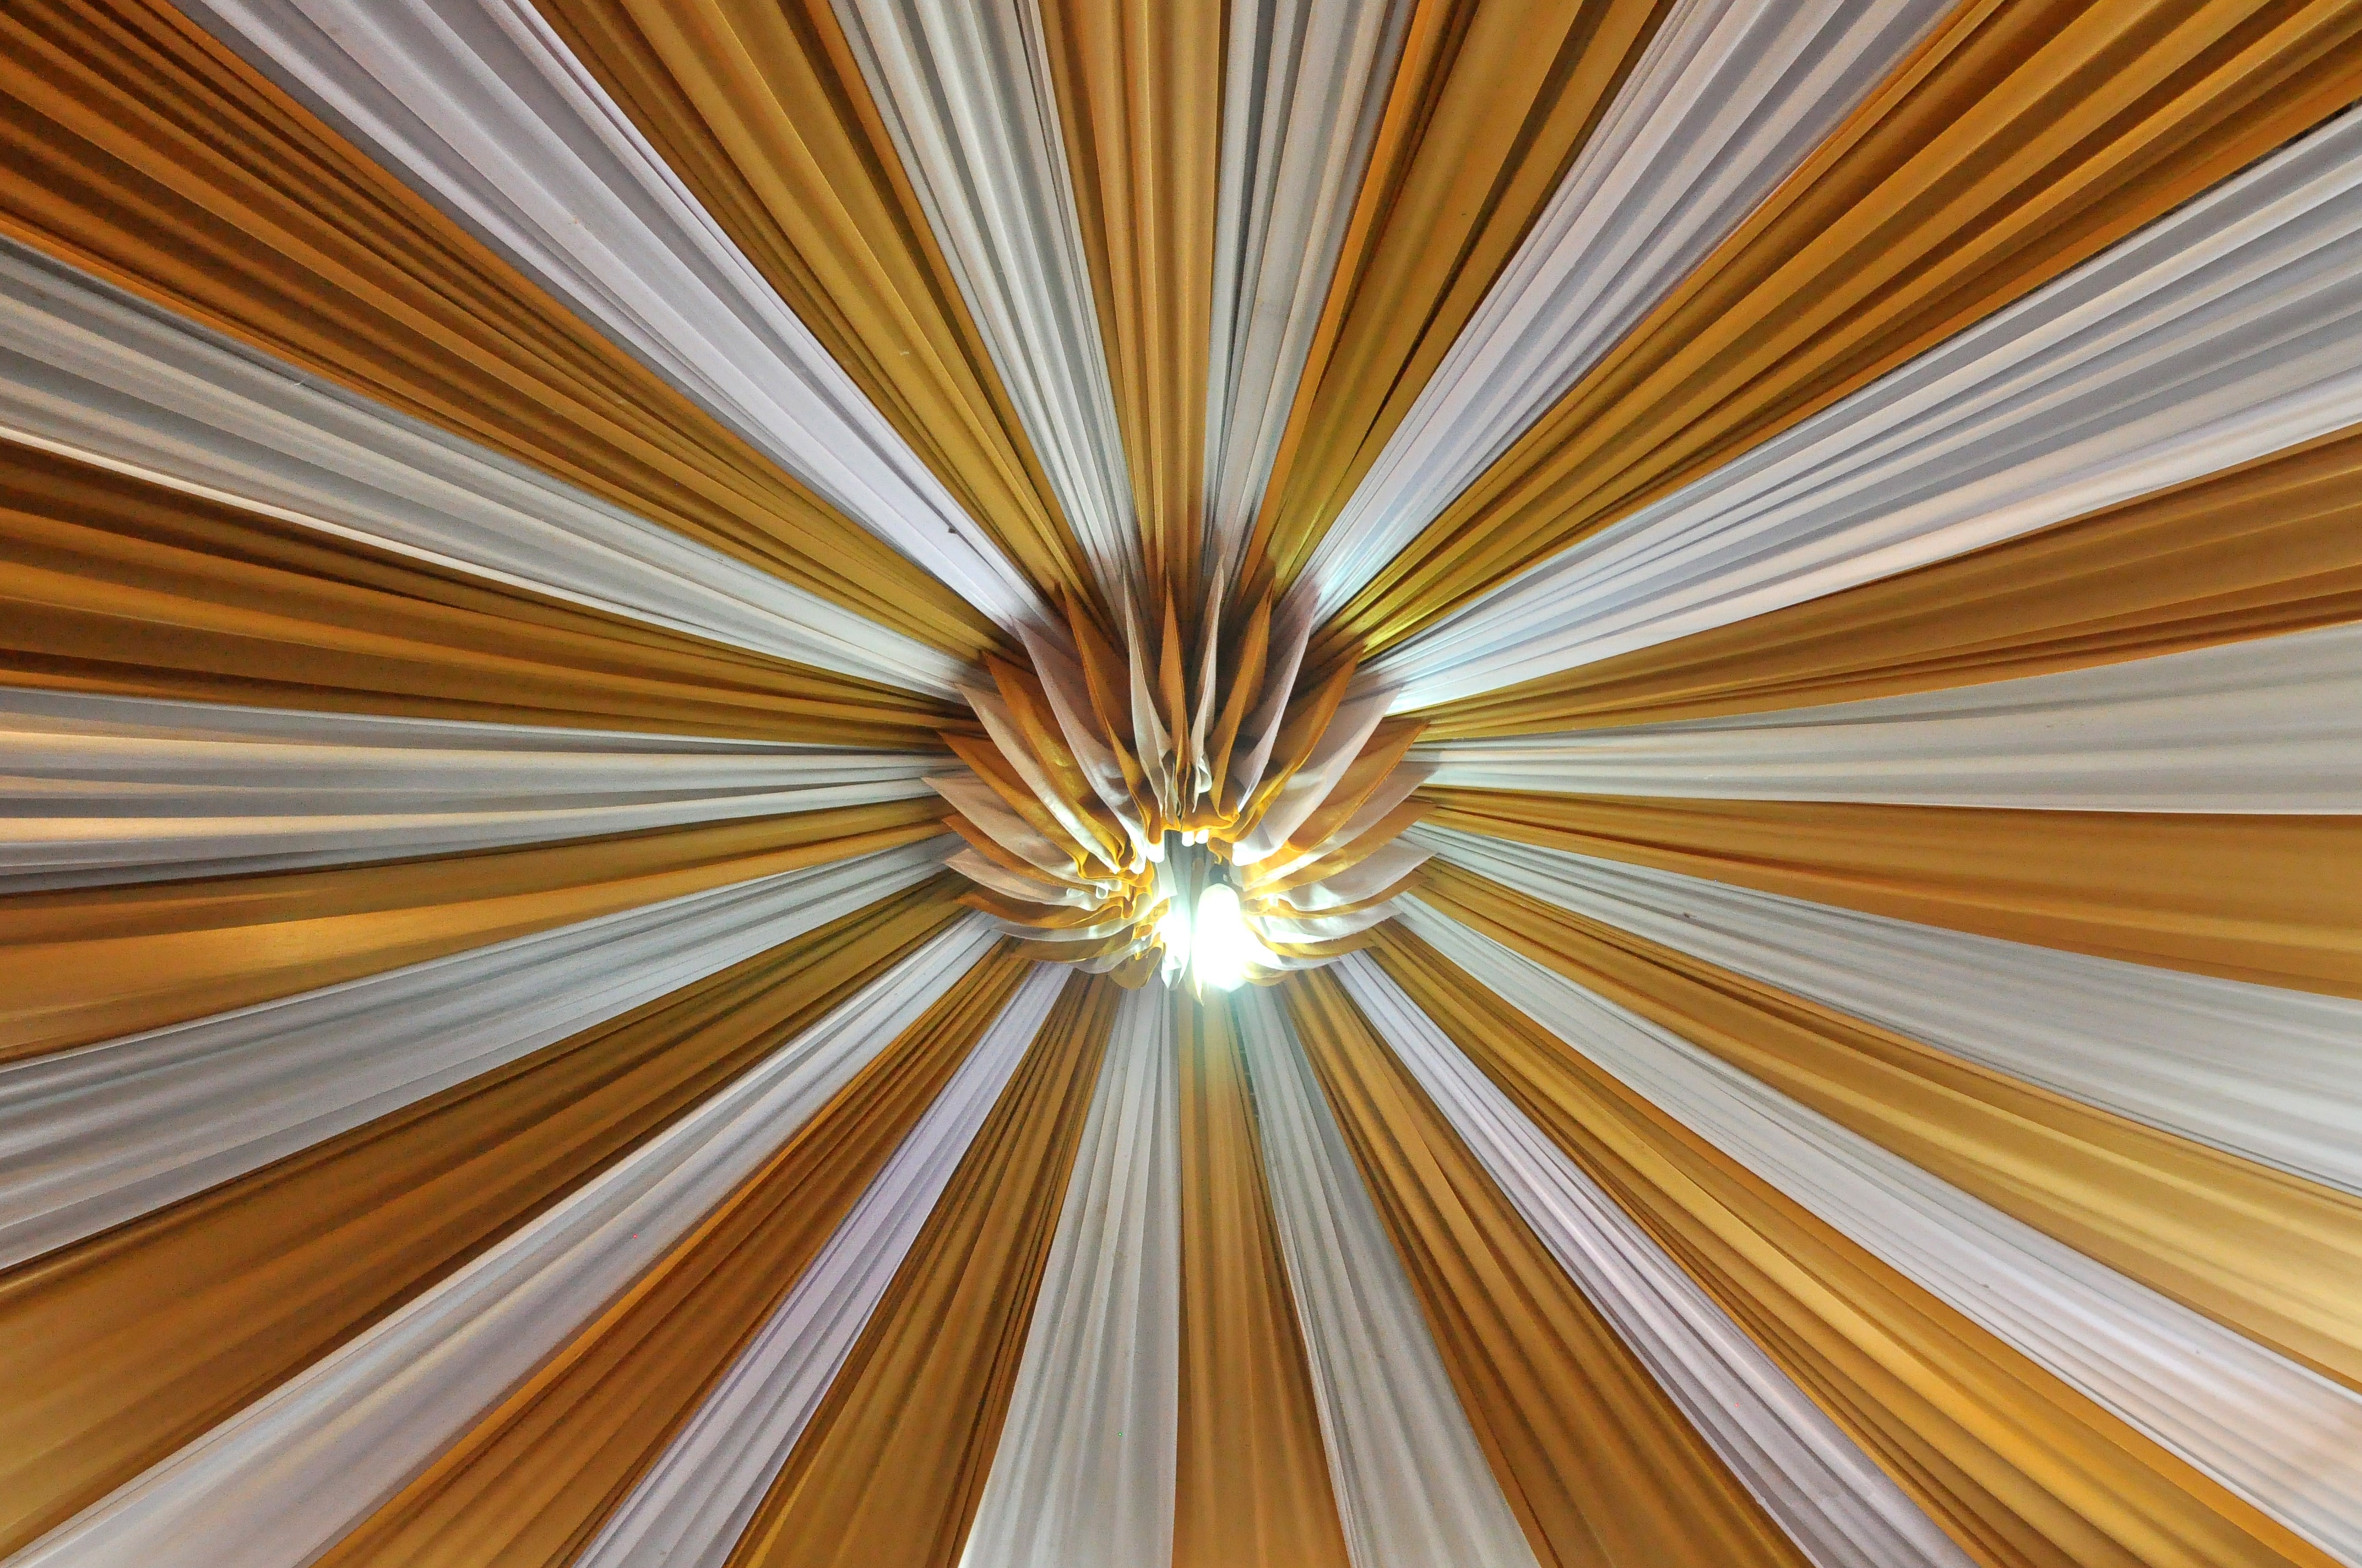
light, wood, sunlight, floor, roof, ceiling, line, lamp, lighting, circle, fabric, interior design, symmetry, dome, flooring, daylighting, window covering